Klang (Stockhausen)

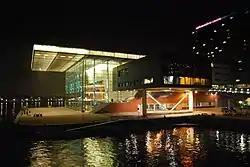
Muziekgebouw aan 't IJ, where "Glanz" was premiered

"Glück" (Bliss), for oboe, cor anglais, and bassoon. 2007 (ca. 30 mins.). Work number 88. The specified colour is HKS 60 (yellow-green).